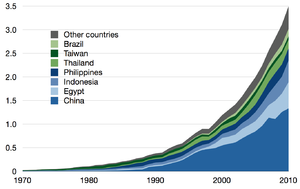
Tilapia-akvakultur
Akvakultur og akvaponi produktion af tilapia efter land i millioner tons som rapporteret af FAO, 1950–2009.[1]
Tilapia er blevet den tredje mest vigtige fisk indenfor akvakultur og akvaponi produktion efter karper og laksefisk; den verdensomspændende produktion oversteg 1.500.000 metriske tons i 2002 med en værdi på US$1,8 milliarder